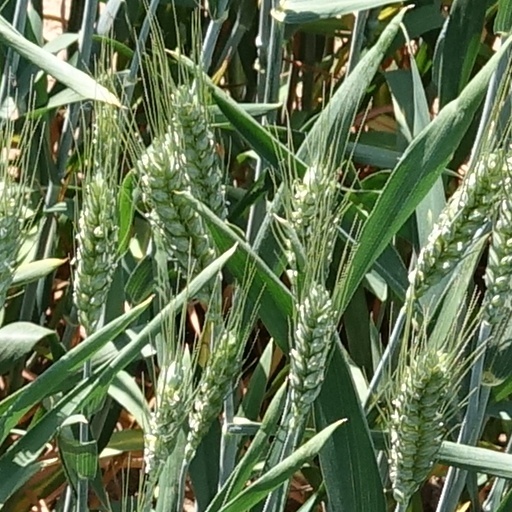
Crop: wheat